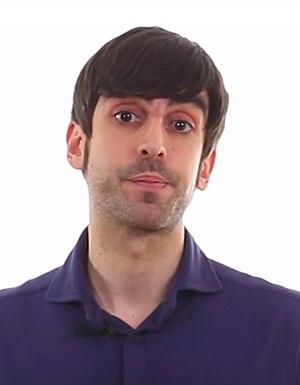
Eduardo Maura Zorita, né le 18 avril 1981, est un homme politique espagnol membre de Podemos.